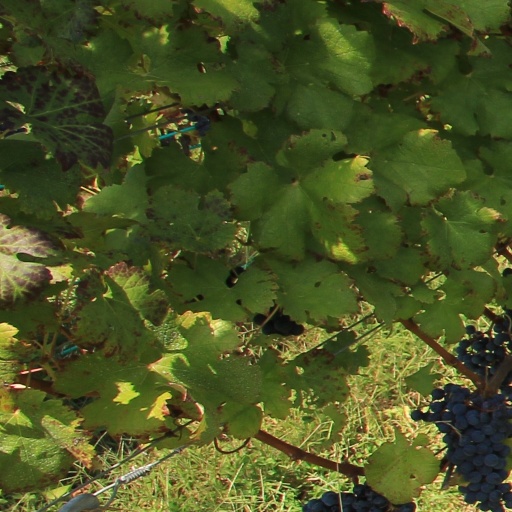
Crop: grape